José Soza

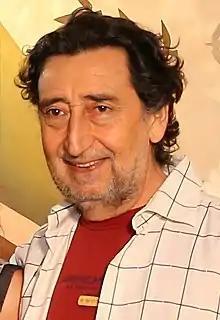
Soza in 2020

José Miguel Soza Hernández (born June 26, 1946, in Teno) is a Chilean award-winning theater, film and television actor. He has also worked as a theater director, dubbing actor and broadcaster. He belonged to the cast of the golden age of the television series by director Vicente Sabatini between 1995 and 2005.